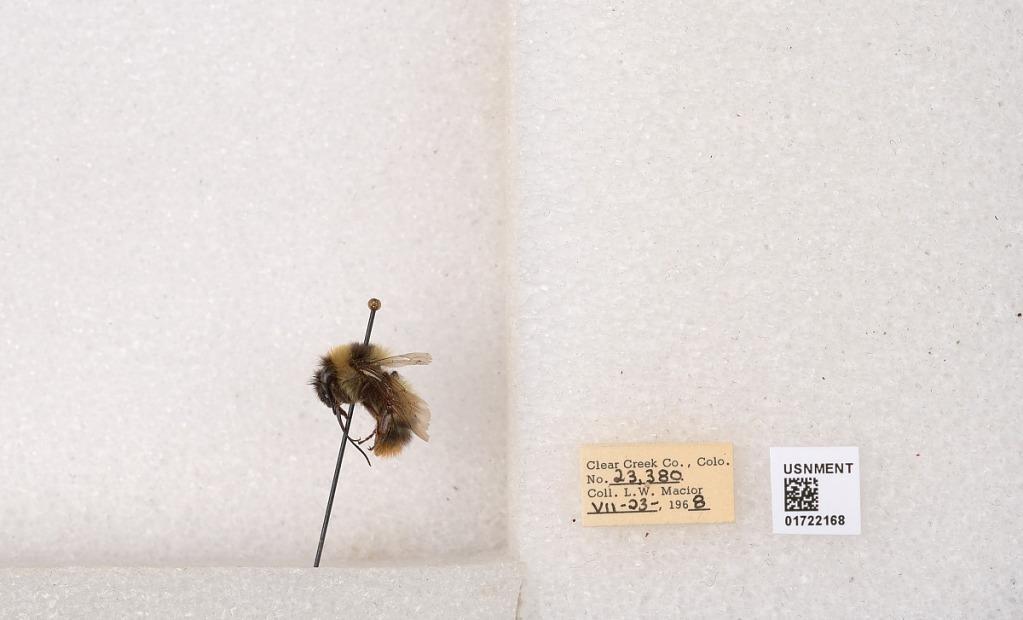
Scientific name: Bombus kirbyellus
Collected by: L. Macior
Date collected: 1968-7-23
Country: United States
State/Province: Colorado
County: Clear Creek
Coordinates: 39.6891, -105.644